Water buffalo

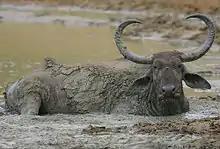
Wallowing in mud

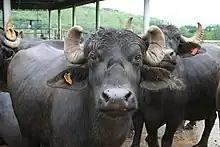
Murrah buffalo herd at the Philippine Carabao Center

River buffaloes prefer deep water. Swamp buffaloes prefer to wallow in mudholes, which they make with their horns. During wallowing, they acquire a thick coating of mud. Both are well-adapted to a hot and humid climate with temperatures ranging from in the winter to and greater in the summer. Water availability is important in hot climates, since they need wallows, rivers, or splashing water to assist in thermoregulation. Some water buffalo breeds are adapted to saline seaside shores and saline sandy terrain.